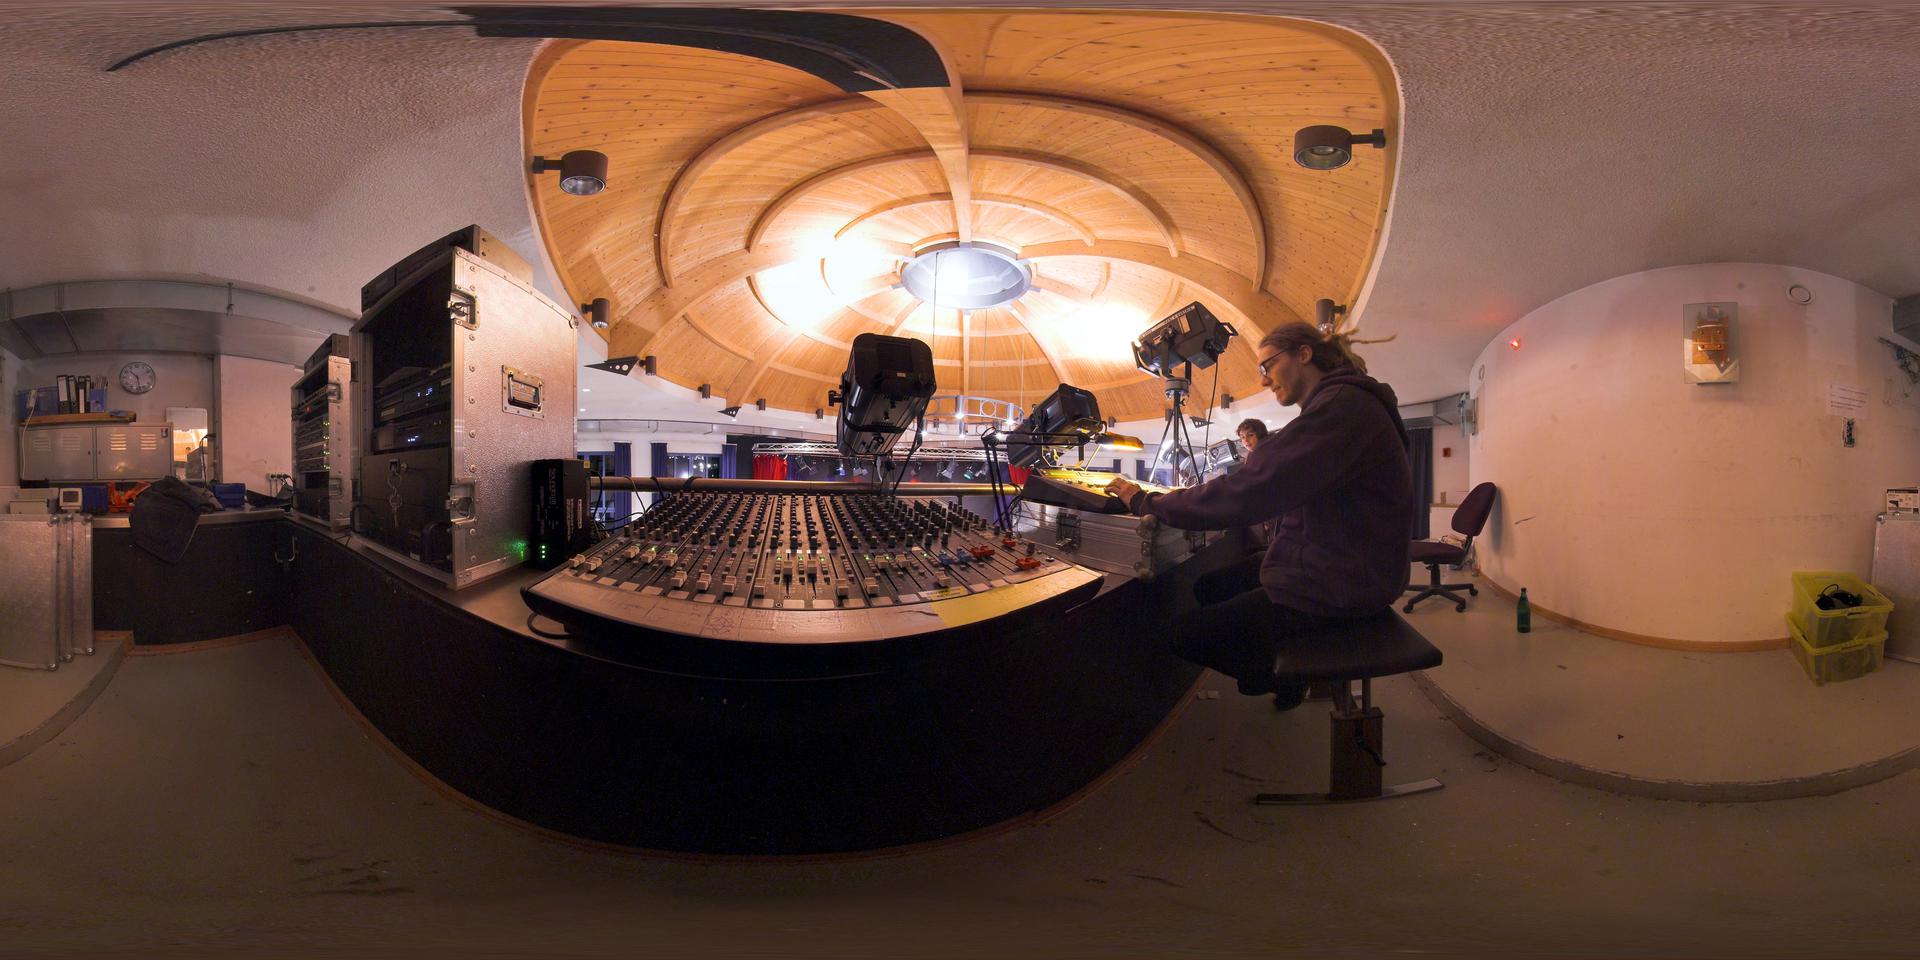
Referred object: the small round wall clock above the cabinets

Referred object: the wooden domed ceiling